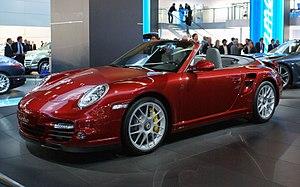
Les Porsche 911 Turbo sont des voitures sportives fabriquées par le constructeur allemand Porsche. La première génération est apparue en 1975, avec le code interne 930, et a évolué en parallèle de la deuxième génération de Porsche 911. Cette évolution a continué jusqu'à la génération actuelle de 911, avec les mêmes évolutions techniques majeures que le modèle atmosphérique : passage au refroidissement liquide, multisoupapes, injection directe et évolution des boîtes de vitesses.